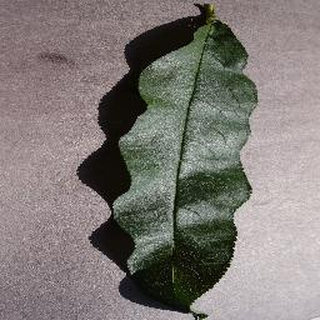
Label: healthy_peach